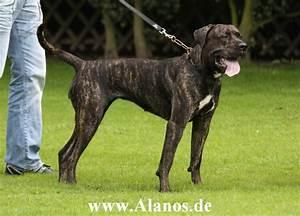
dog